Aviation accidents and incidents

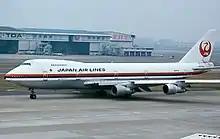
JA8119, the Boeing 747 involved in Flight 123

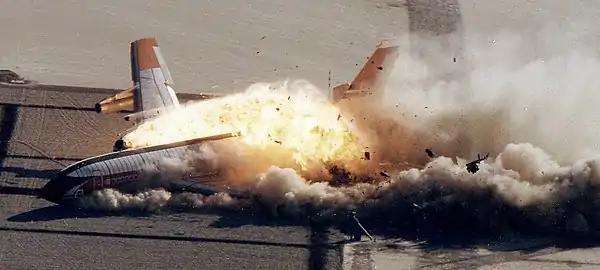
Controlled Impact Demonstration by NASA and the FAA, December 1984

The period from 1958 to 1968 saw tremendous growth in aviation. Improvements in aviation safety and accident investigation procedures were rapidly advancing. In 1963, the Civil Aeronautics Board, under the leadership of then Deputy Director Bobbie R. Allen, established the National Aircraft Accident Investigation School in Oklahoma City.